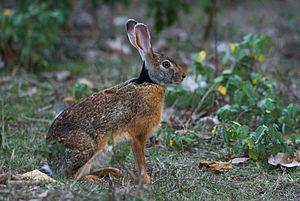
Cette liste commentée recense la mammalofaune de l'Inde et des îles asiatiques appartenant à l'Inde par genre, famille et ordre.